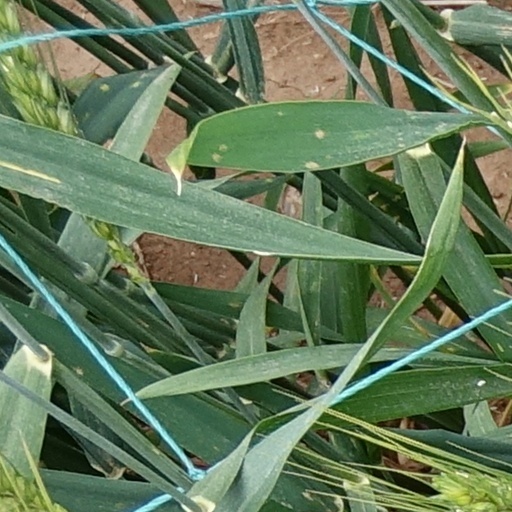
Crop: wheat